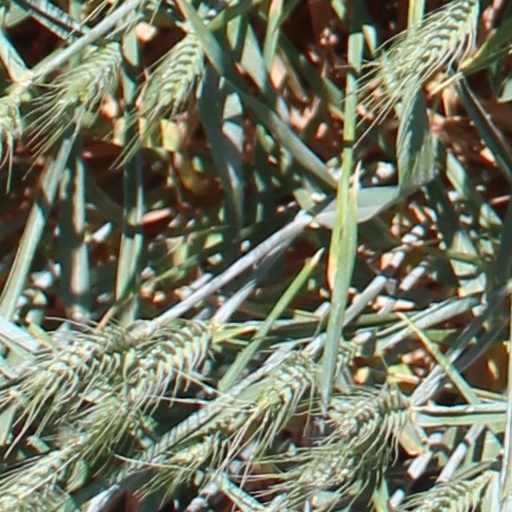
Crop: wheat